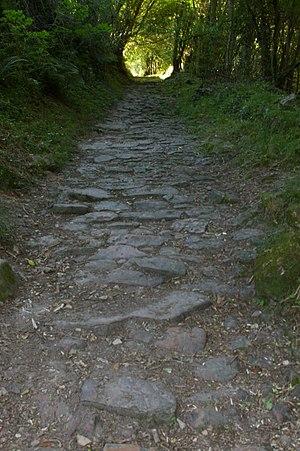
Le Tertre Ganne est une colline du département français de la Mayenne située sur la commune de Sainte-Suzanne-et-Chammes, sur la rive gauche de l'Erve, en bordure de forêt de Charnie. Faisant face à la forteresse de Sainte-Suzanne, elle joua un rôle décisif durant la guerre de Cent Ans.
La cité de Sainte-Suzanne (Mayenne), qui fait partie de la commune nouvelle de Sainte-Suzanne-et-Chammes, s'est forgée un riche passé, favorisé par une situation géographique longtemps stratégique et par la qualité des familles qui ont possédé son château.
Les voies romaines sont les voies du réseau routier créé par les Romains ou reprises et réaménagées par eux sur le réseau existant. Souvent en ligne droite, elles permettaient de parcourir plus rapidement qu'avant l’ensemble de l’Empire à partir de l’Urbs, Rome.